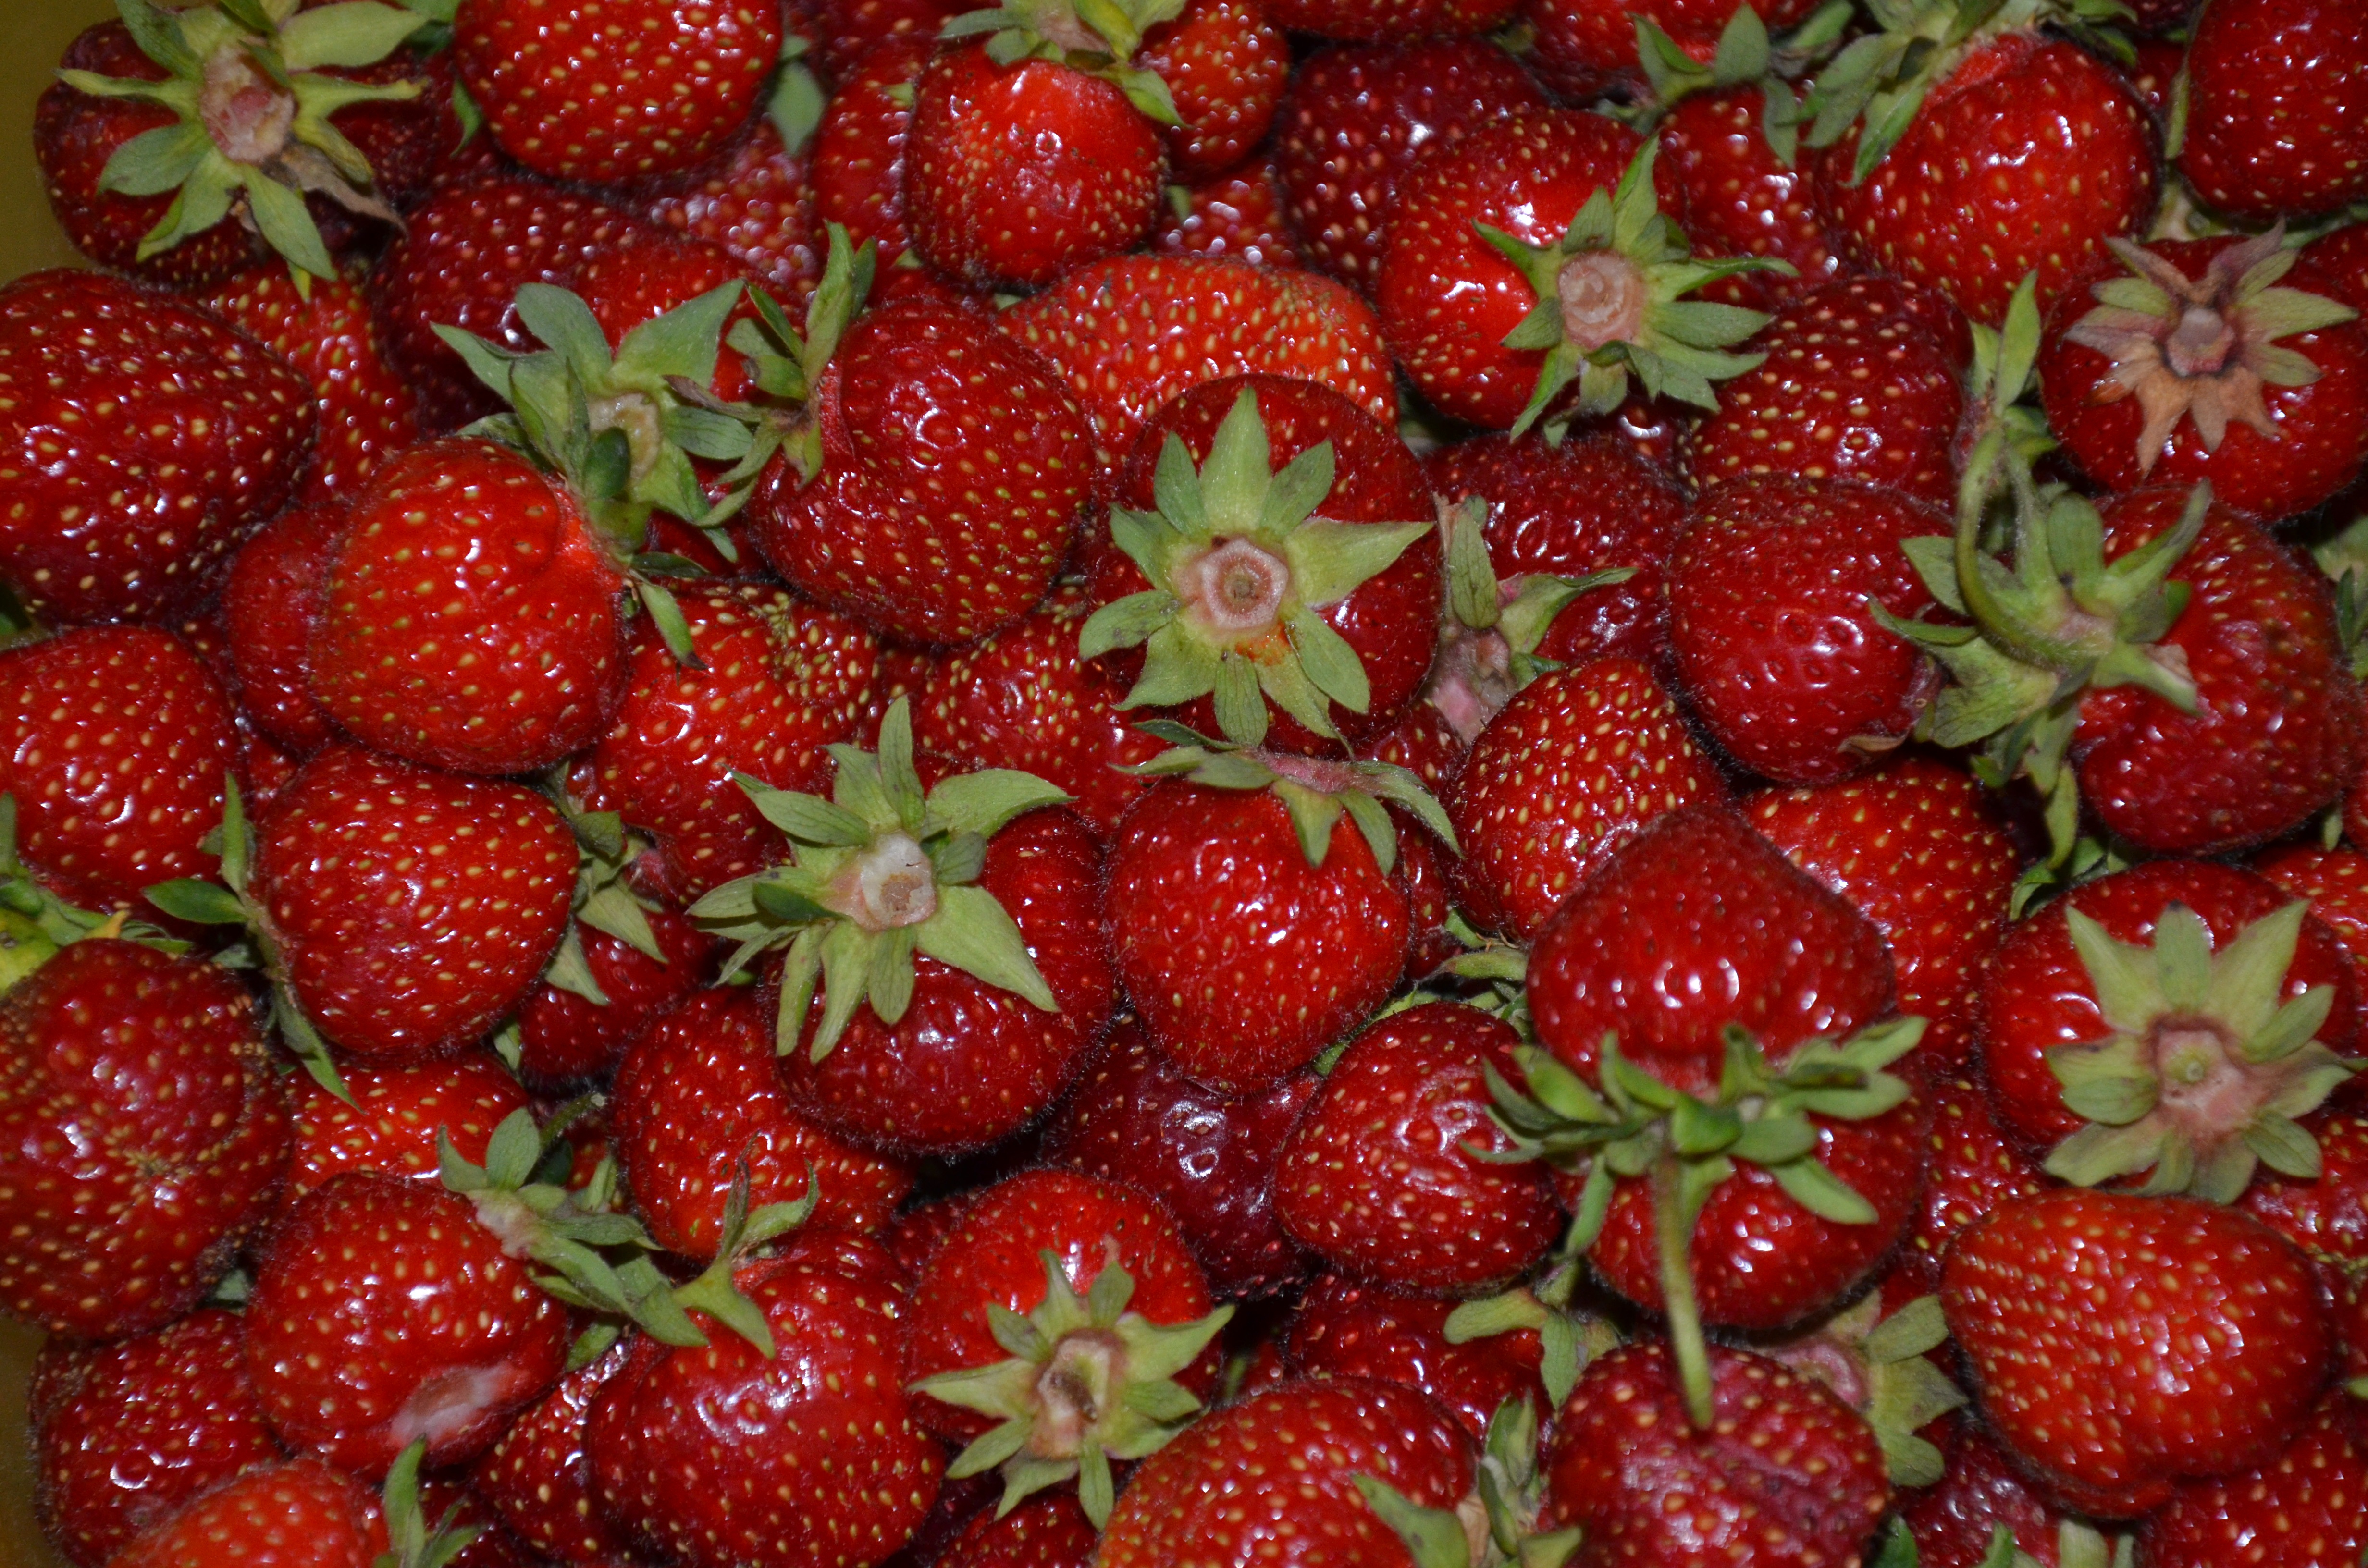
plant, fruit, sweet, orchard, food, red, produce, strawberry, bright, strawberries, strawberry pie, frutti di bosco, loganberry